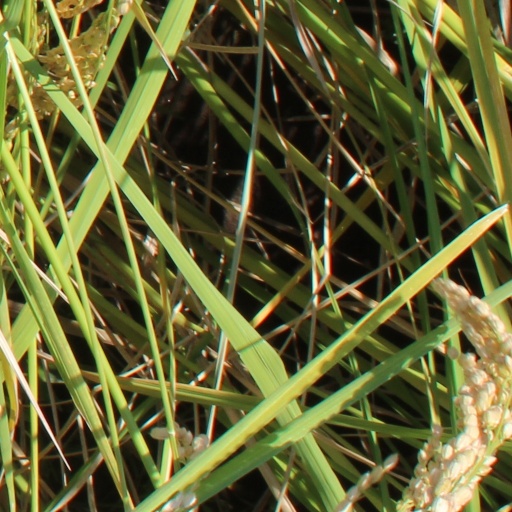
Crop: rice